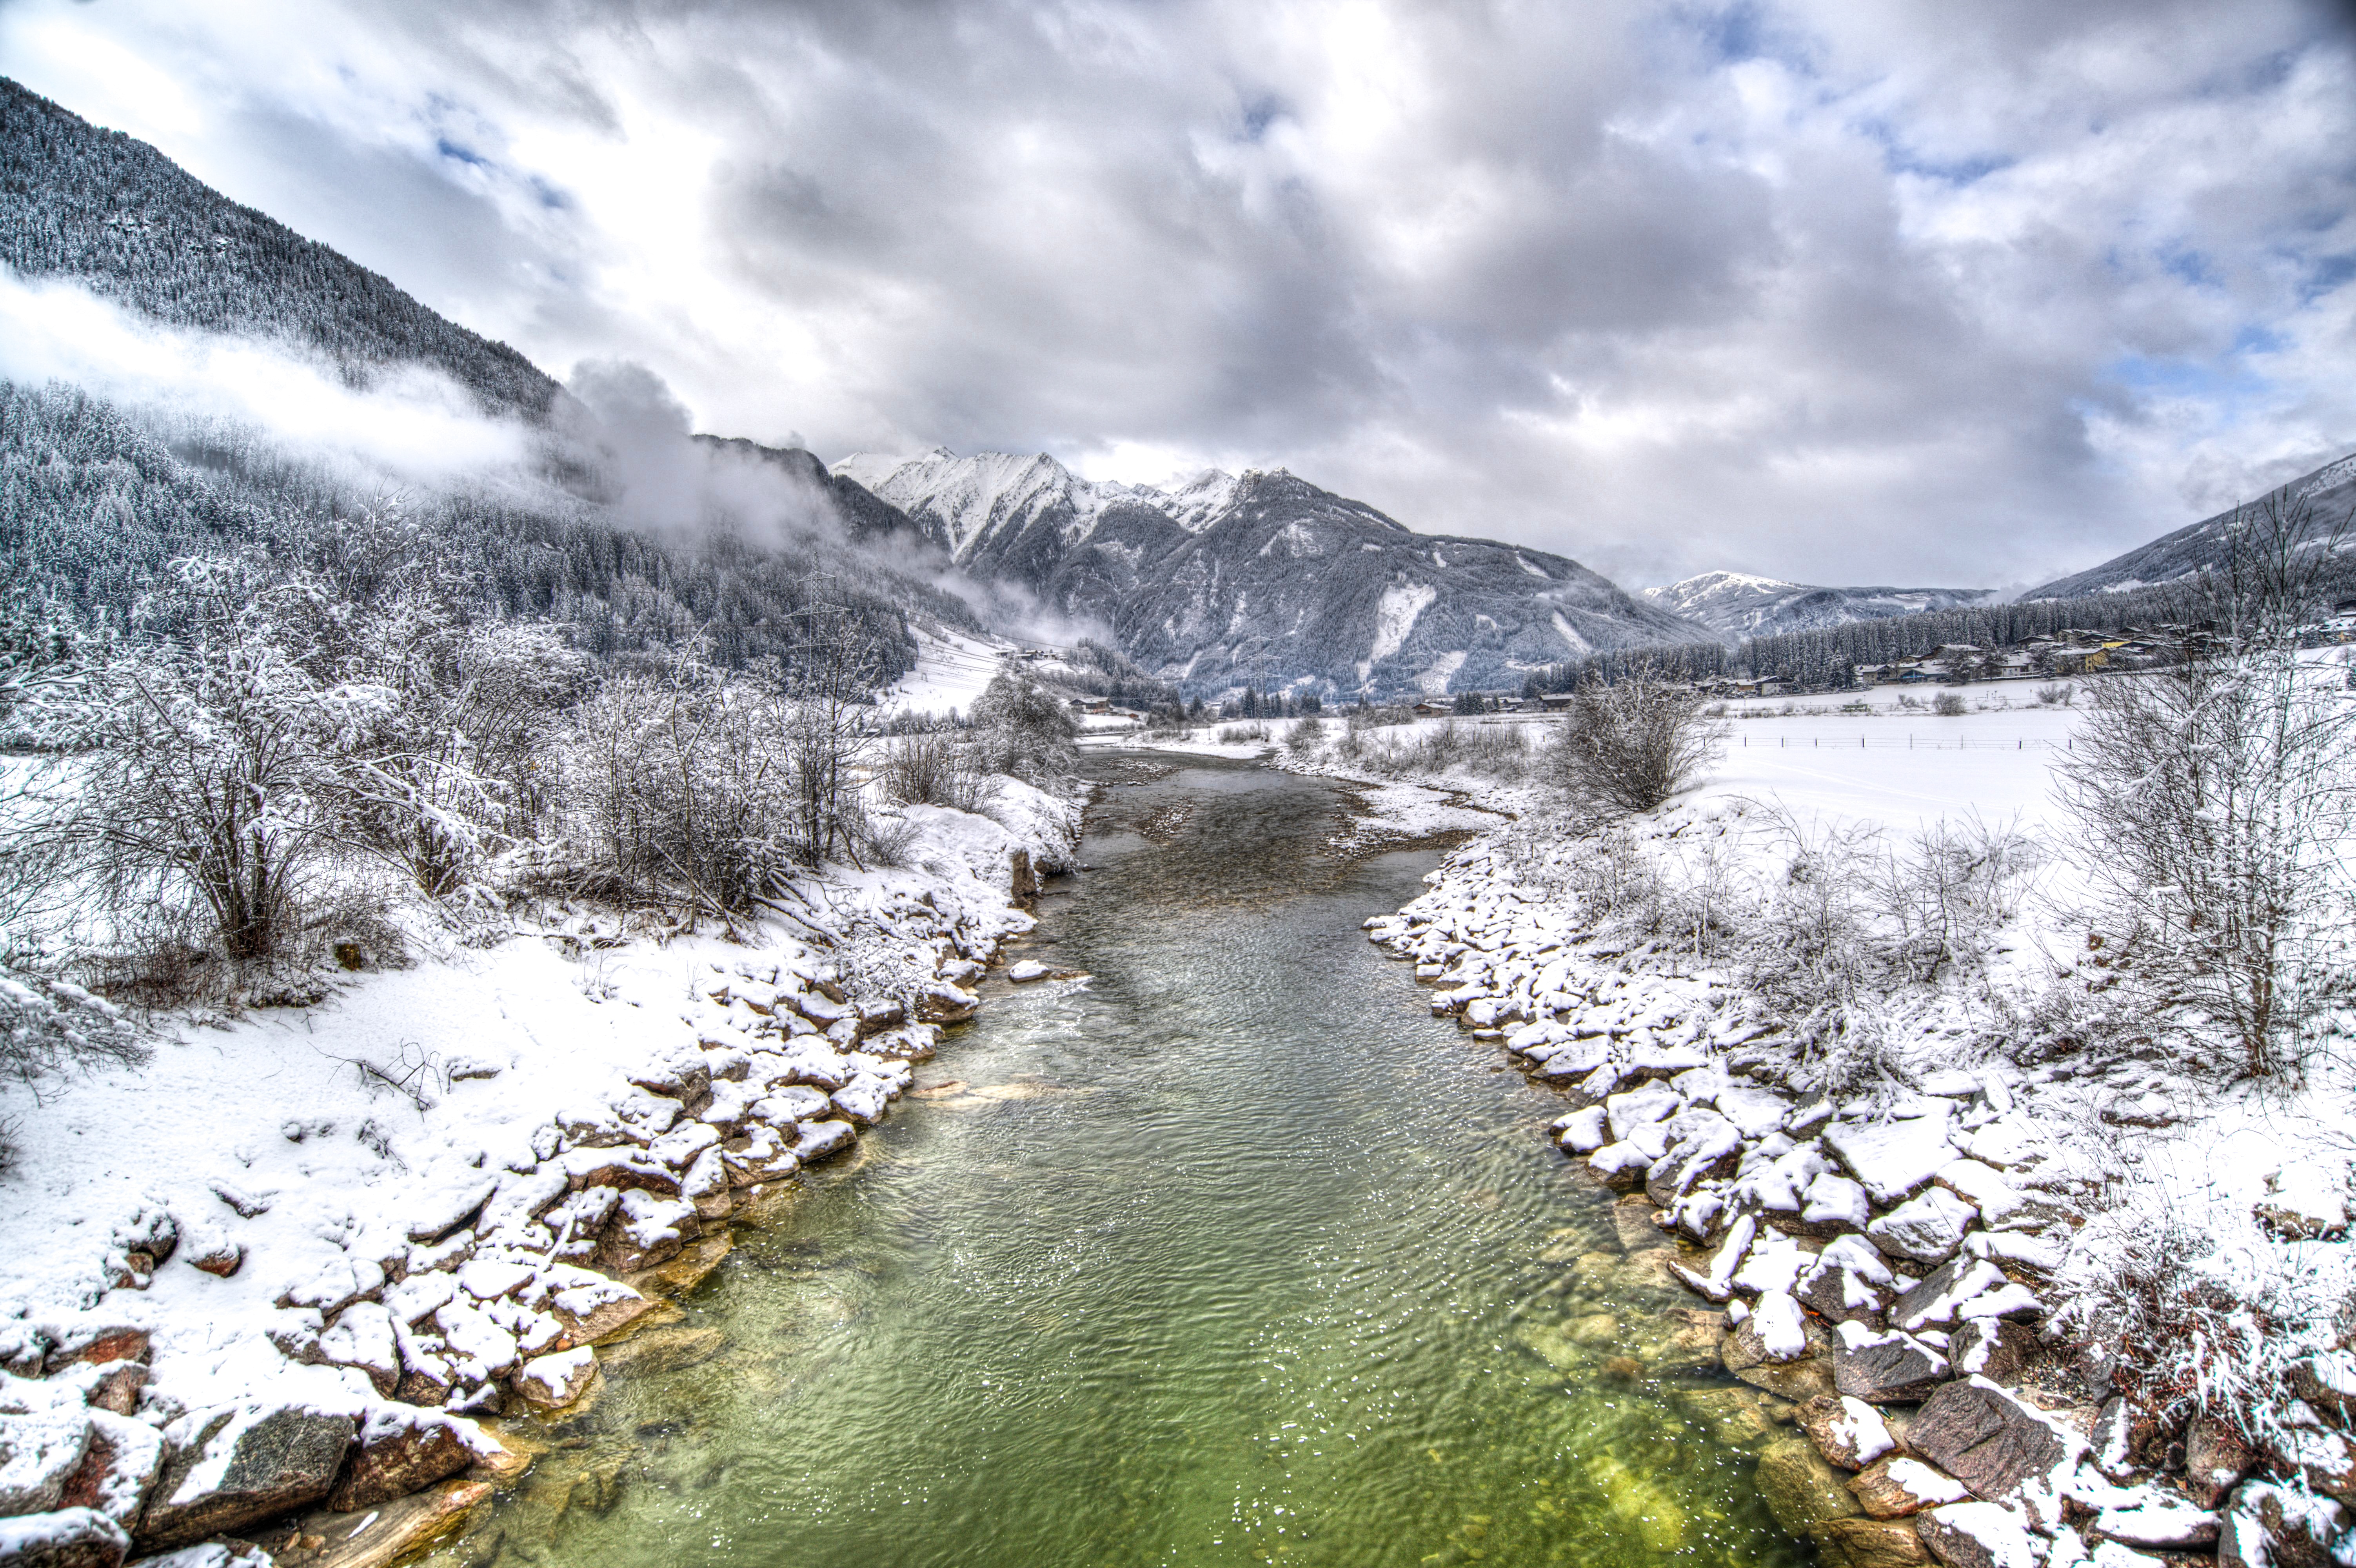
landscape, nature, wilderness, mountain, snow, cold, winter, mist, lake, frost, river, valley, mountain range, stream, reflection, weather, rapid, season, austria, rocks, hdr, clouds, alps, plateau, landform, mountain pass, geographical feature, mountainous landforms, geological phenomenon